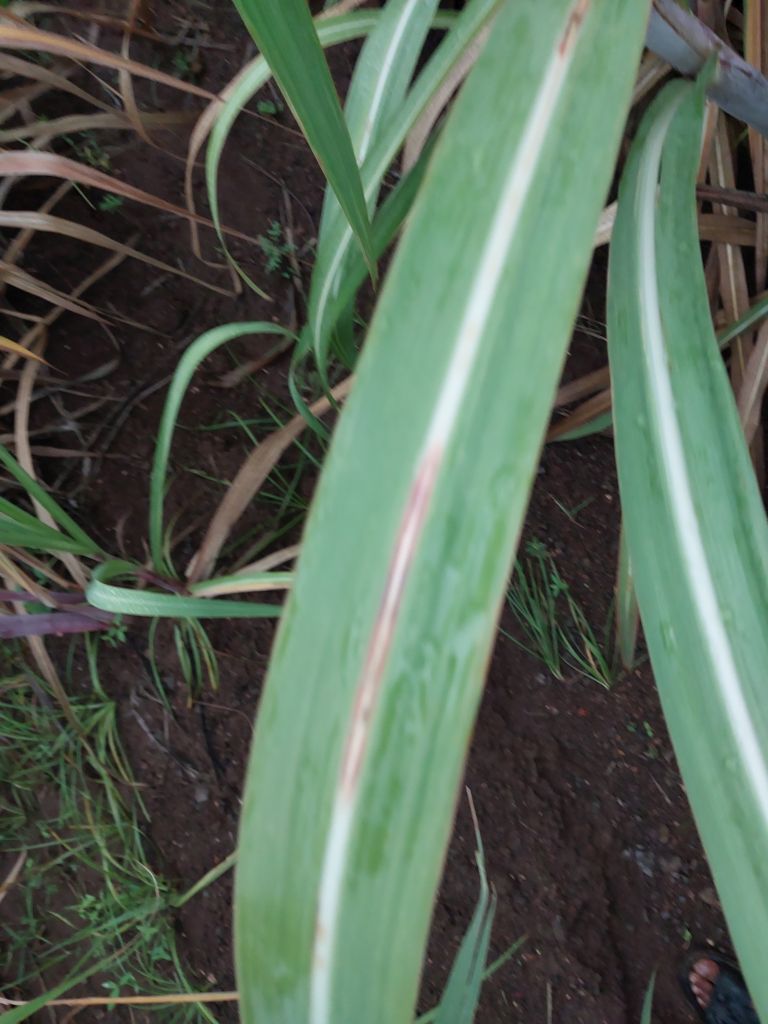
Label: Brown Spot